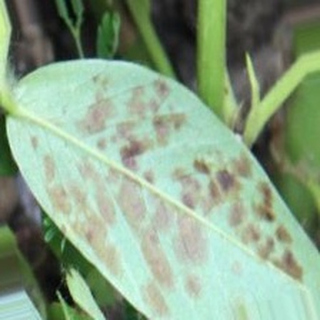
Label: groundnut_rust